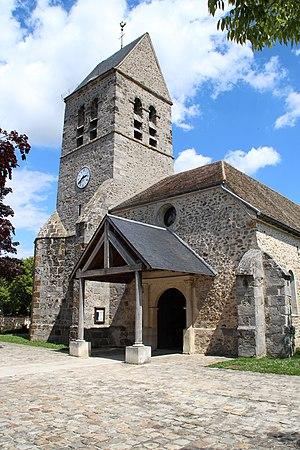
Église Saint-Martin à Montigny-le-Bretonneux en France.
Saint-Martin est le nom de nombreuses églises, en Europe et en Amérique latine. Cet article en recense un certain nombre.